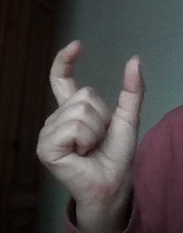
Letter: nun